Guadalupe College

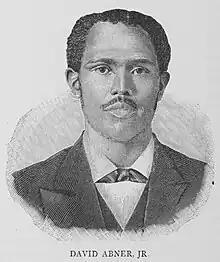
David Abner Jr., 1887

Garnett was succeeded by David Abner Jr. in 1891, marking the beginning of Abner's 15-year tenure, during which the college flourished and gained statewide recognition. During this time, attendance ranged from 300–500 students annually. Abner was the first African American to graduate from a Texas institution of higher learning. Before becoming president of Guadalupe College, he was a professor at the Baptist Home Mission Society of New York and was a delegate for Louisville, Kentucky's National Convention of Black Men. Due to his large success with the college, Abner received many offers from northern institutions. These positions reportedly offered much higher status and pay, but Abner declined them all and is quoted saying, "I am a southern man, conducting a school for the colored youths of the south and expect to remain right where I am."